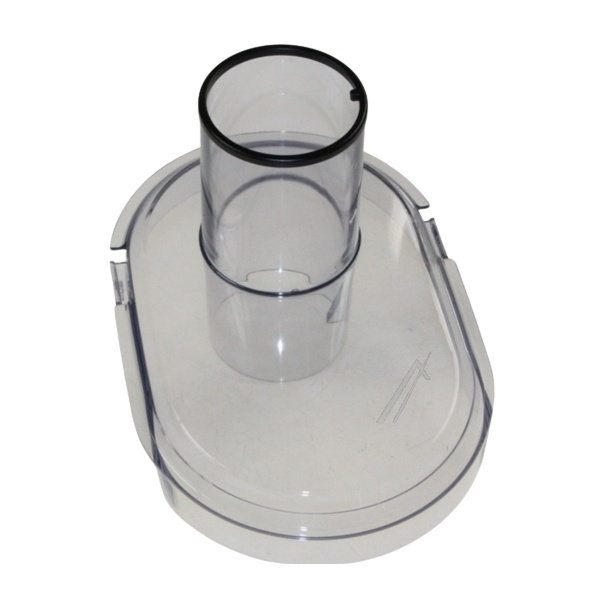
Braun Juicer Pulp Container J700 81345959
EBAY #customTable { box-shadow: none; position: relative; top: 15px; } #customTable tbody > tr > td { padding: 0; border: 0; } #customTable tbody > tr td.borderColorato { border-width: 50px 4px 4px 4px; border-style: solid; border-color: #F3F3F3; } #Principale { border: 0; width:100%; margin:0 auto; box-shadow: none; } #LogoAzienda { max-width:518px; margin:5px auto; } #Banners td { width:68%; text-align:center; } #Banners img { max-width:100%; height:230px; margin-bottom:10px; } #Banners .SupportoClienti { position:relative; } #Banners .SupportoClienti div { text-align: left; font-size: 20px; position: absolute; top: 8px; left: 24px; font-family:'Open Sans', sans-serif; } #Banners .SupportoClienti div p { margin:0 0 7px 0; } .borderColorato { border: solid #FF6E00; position:relative; } .borderColorato h4 { margin: 0; font-size: 27px; font-weight: bold; color: rgba(18, 18, 18, 0.75); font-family: 'Open sans', sans-serif; position: absolute; left: 6px; } #SchedaProdotto h4 { top: -39px; } #SchedaProdotto { border-width: 40px 4px 4px 4px; } #EtichettaCodice { line-height: 33px; font-family: "Open Sans", sans-serif; font-style: italic; font-weight: normal; color: #000000; background-color: transparent; text-decoration: none; font-variant: normal; font-size: 24px; vertical-align: 0; } #CodiceProdotto { line-height: 33px; font-family: "Open Sans", sans-serif; font-style: italic; font-weight: normal; color: #ff3a1c; background-color: transparent; text-decoration: none; font-variant: normal; font-size: 24px; vertical-align: 0; } #TitoloProdotto { line-height: 32px; font-family: "Open Sans", sans-serif; font-style: normal; font-weight: 700; color: #000; background-color: transparent; text-decoration: none; font-variant: normal; font-size: 23px; vertical-align: 0; letter-spacing: -1px; display: inline-block; margin-bottom: 3px; } #Pagamenti { border-width: 50px 4px 4px 4px; padding: 0 10px !important; } #Pagamenti h4 { top: -40px; } .Descrizione p, .Descrizione li { line-height: 26px; font-family: "Open Sans", sans-serif; font-style: normal; font-weight: normal; color: #000; background-color: transparent; text-decoration: none; font-variant: normal; font-size: 19px; vertical-align: 0; margin-top: 6px; margin-bottom: 10px; } .Descrizione li { font-size: 16px; line-height: 19px; margin: 6px 0; } .Descrizione p + .TitleParagrafo { margin-top:20px; font-weight:bold; } .Descrizione .TitleParagrafo { text-trasform:uppercase; font-size:20px; } .Descrizione .SubTitleParagrafo { text-trasform:uppercase; font-size:18px; font-weight:bold; } .BannerFooter { width: 100%; margin: 0 auto; text-align:center; } .BannerFooter img { margin:0 auto; max-width:60%; } #Footer .Testo p { font-family: "Arial", sans-serif; text-align:center; color:#000; } #InfoAzienda { width:535px; margin:0 auto; } #InfoAzienda .Riga { display:block; overflow:hidden; margin: 3px 0; } #InfoAzienda .Etichetta { text-align:left; float:left; width:155px; } #InfoAzienda .Valore { float:left; color:#ff270e; font-weight:bold; } Description Braun Juicer Pulp Container J700 81345959. It is genuine Braun container. Compatible Brand : Braun Manufacturer : Braun Color : Grey Manufacturer for customs : Braun Brands for customs : Braun Models, Types, Codes Suits to types: JC BRAUN, Multiquick 7 Suits to models: J 700 Suits to codes: 0X81300169, 0X81300170, 0X81300172, 0X81318133, 0X81363614, 0X81382704 If you can't find your model in our Store list - write us an email letter with full Model Number, Type or Ref of item You are interesting in we offer You best service and price! Our online store sells spare parts and accessories for small and large household appliances for such brands like Electrolux, Braun, Zanussi, Samsung, LG, Philips, Gorenje, Thomas, Miele, Whirlpool, Ariston, Indesit and many other famous brands of household appliances! We have over 15,000 items on stock that can be sold both retail and wholesale. We can offer best service to any country of the world! If You need to know something more than shown in my store just ask!!! Looking for a long time cooperation! Our online store sells spare parts and accessories for small and large household appliances of such brands as Electrolux, Braun, Zanussi, Samsung, LG, Philips, Gorenje, Thomas, Miele, Whirlpool, Ariston, Indesit and many other well-known brands of household appliances and we have more than 40,000 items in stock, which we are ready to send at any time. --> Please always leave positive feedback ! If you have any questions or comments, we can always resolve them. -->
Brand: Braun
Category: Home & Garden > Kitchen & Dining > Kitchen Appliance Accessories > Juicer Accessories > Pulp Containers